Musée des Beaux-Arts et d'Archéologie de Besançon

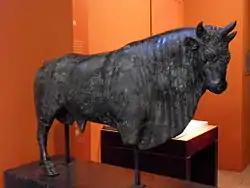
Three-horned bull called the "Bull of Avrigney." Discovered in 1756. An example of Gallo-Roman religious art

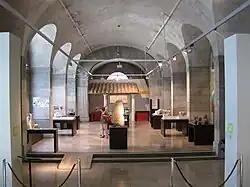
Roman art gallery.

The collections shows the main tendencies and evolutions of European art from the 14th to 20th centuries: